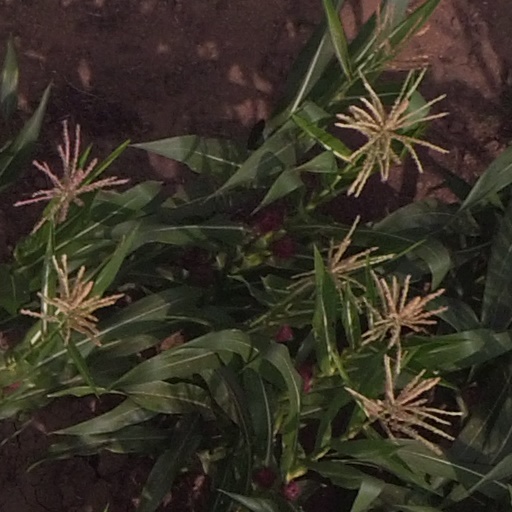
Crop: maize; corn